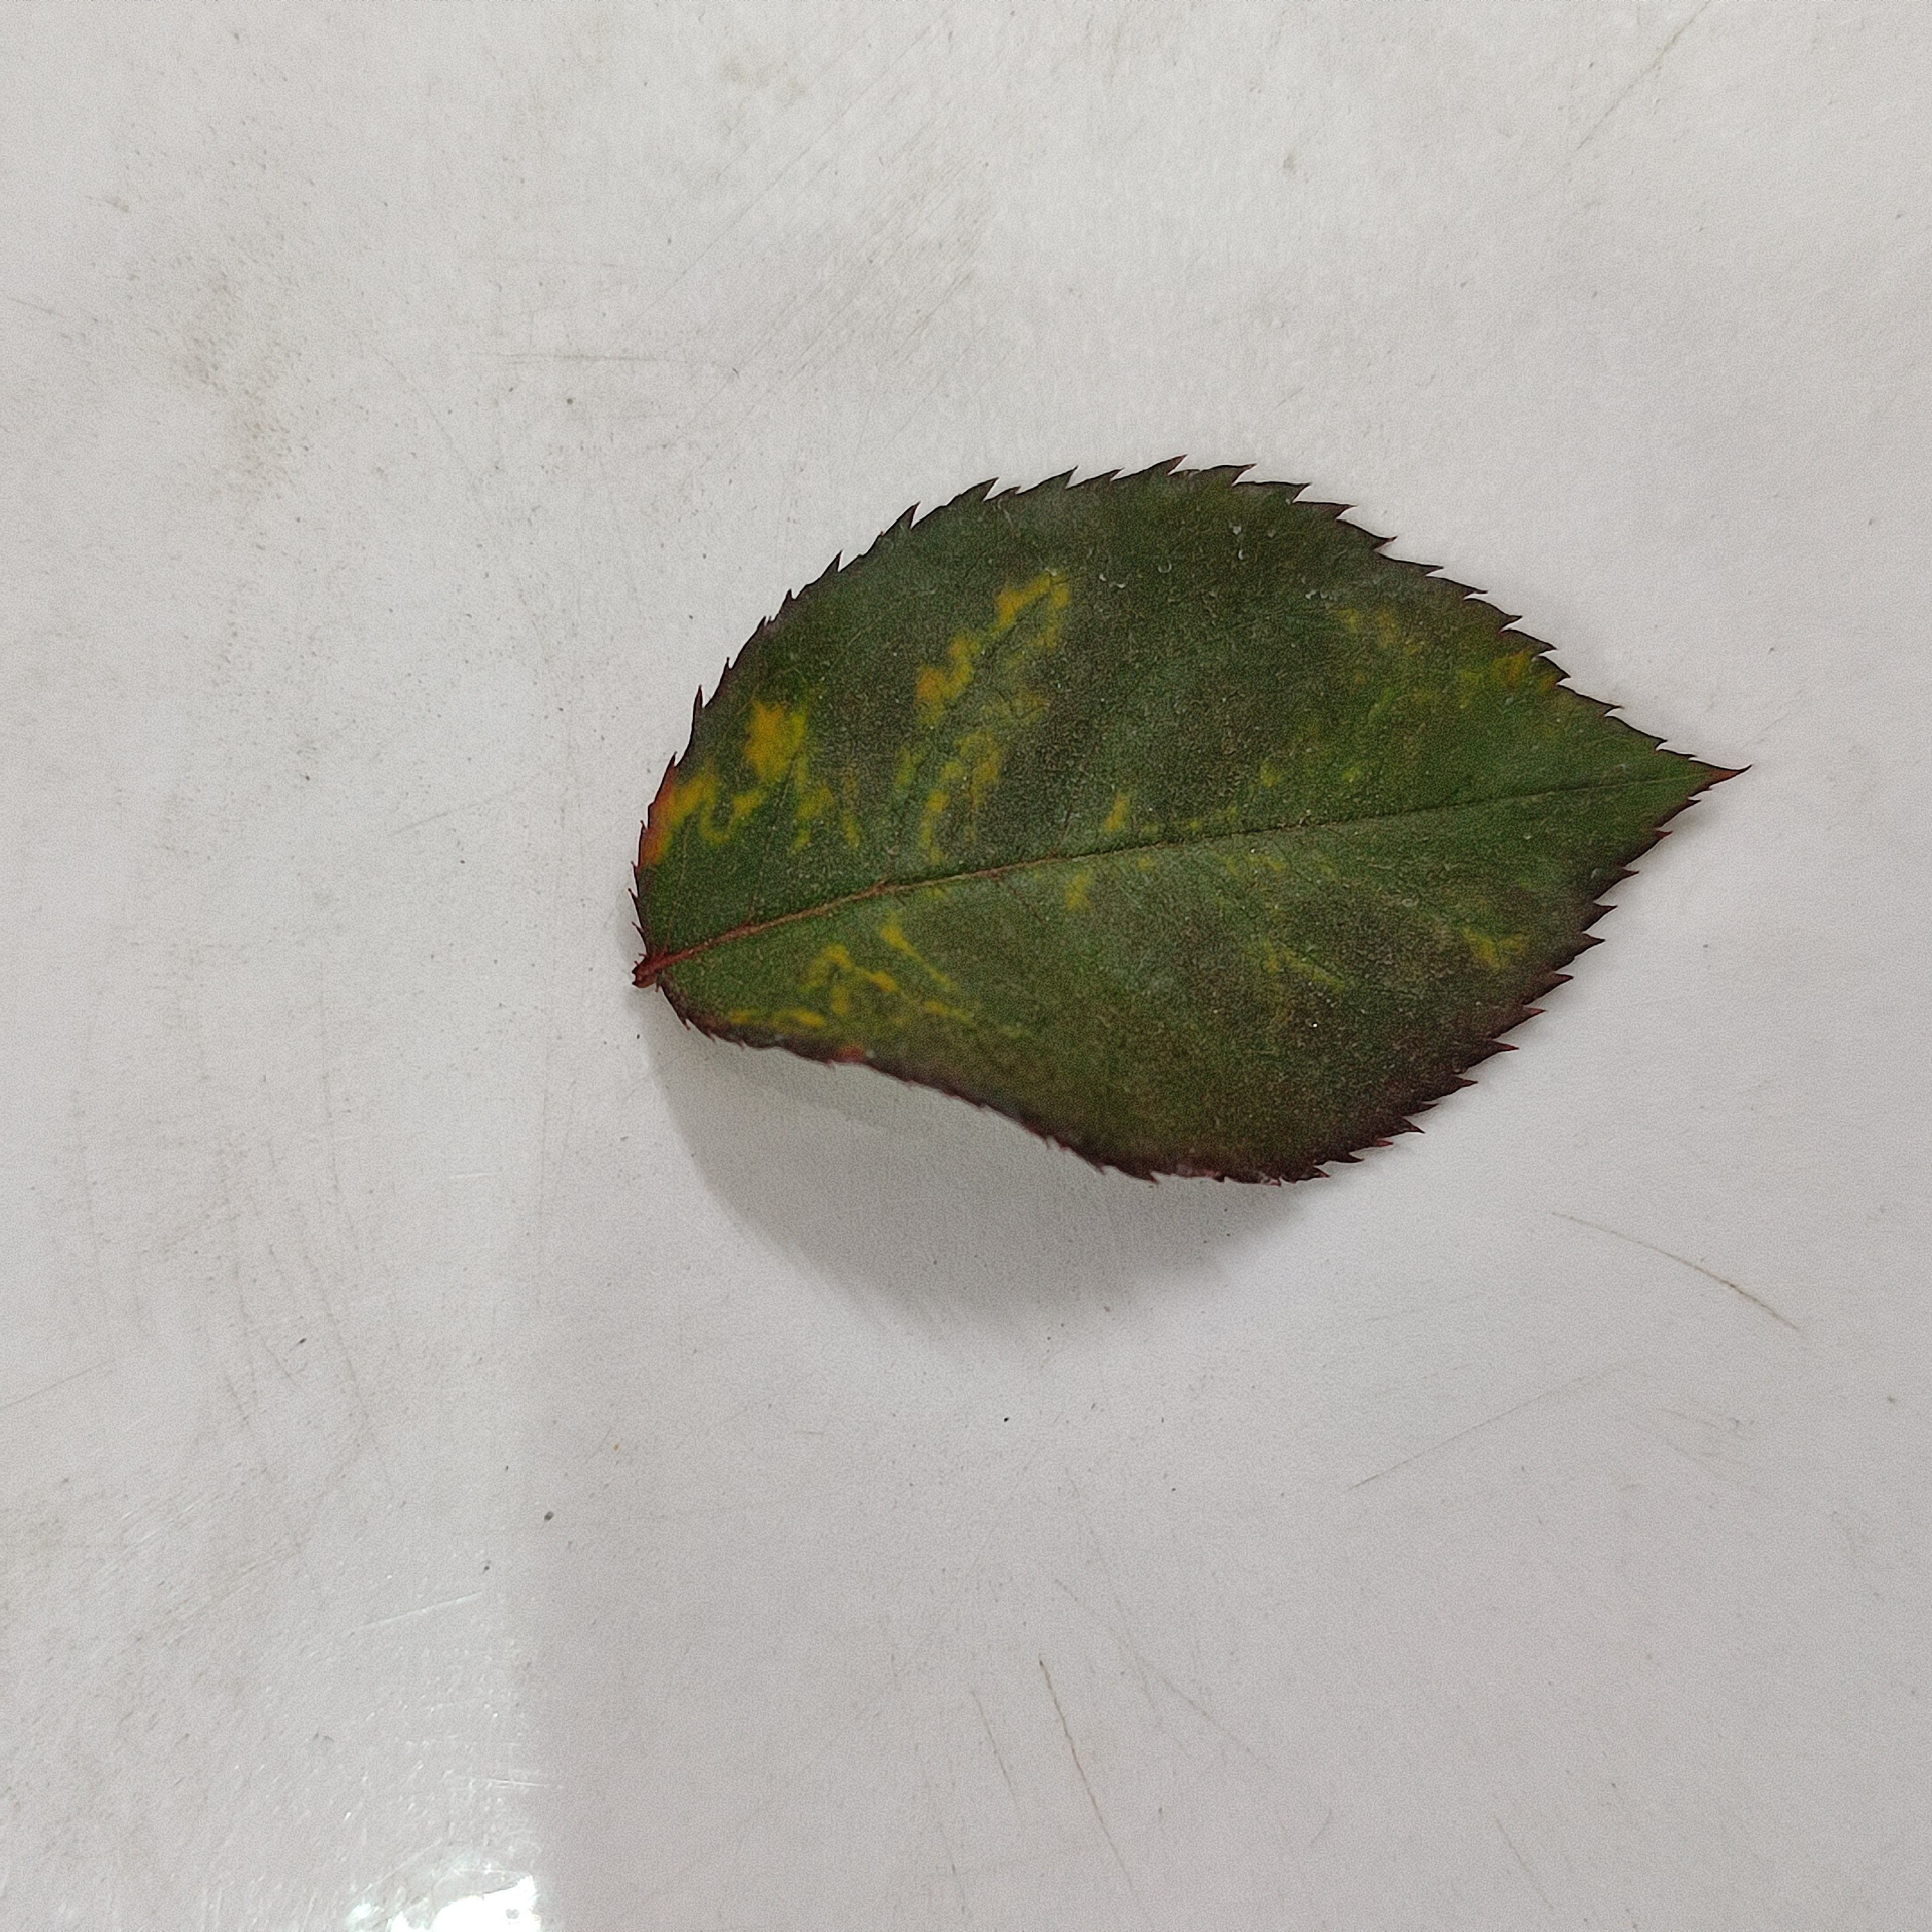
Label: Yellow Mosaic Virus